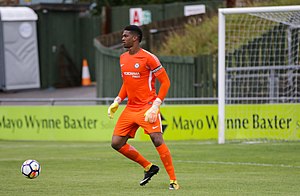
Jamal Blackman
Jamal Blackman
Jamal Clint-Ross Blackman bedre kendt som Jamal Blackman er en engelsk fodboldspiller, som spiller som målmand. Han spiller i Leeds United på lån fra Chelsea, hvor han har haft kontrakt siden 2012 uden dog at opnå kampe for Chelseas førstehold.